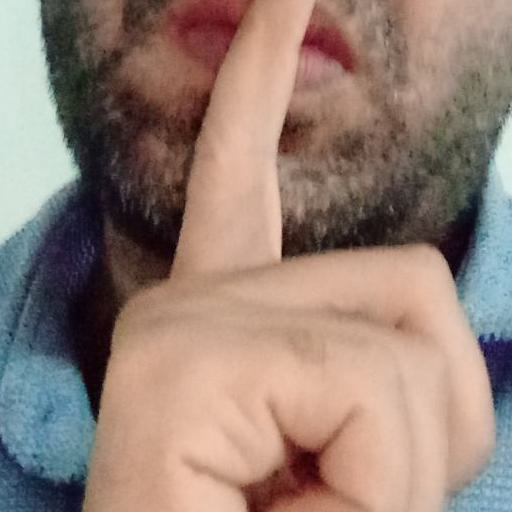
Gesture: mute